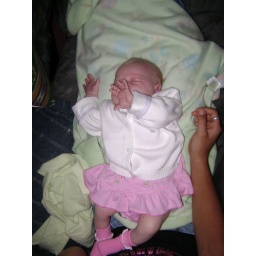
jayden in her pink dress